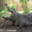
Label: crocodile